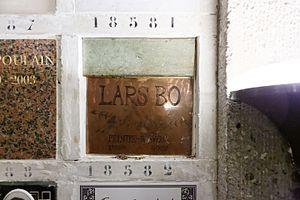
Sépulture de Lars Bo (1924-1999), peintre, graveur et écrivain danois. Il est surtout connu pour son œuvre graphique aux motifs d'inspiration parfois proches du surréalisme.
Le cimetière du Père-Lachaise de Paris est le lieu d'incinération de nombreuses personnalités.
Lars Bo est un peintre, graveur et écrivain danois. Il est surtout connu pour son œuvre graphique aux motifs d'inspiration parfois proches du surréalisme.